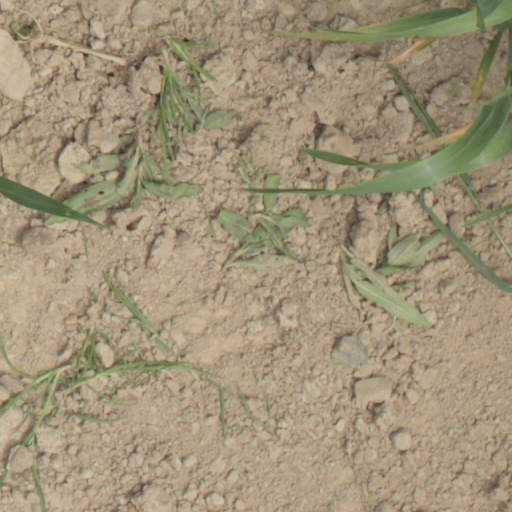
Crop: wheat